Alexander Luttrell (1663–1711)

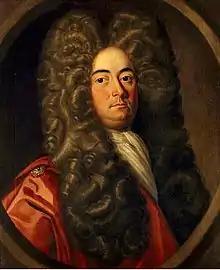
Colonel Alexander Luttrell

Alexander Luttrell (20 October 1663 – 22 September 1711) was an English army officer and politician.